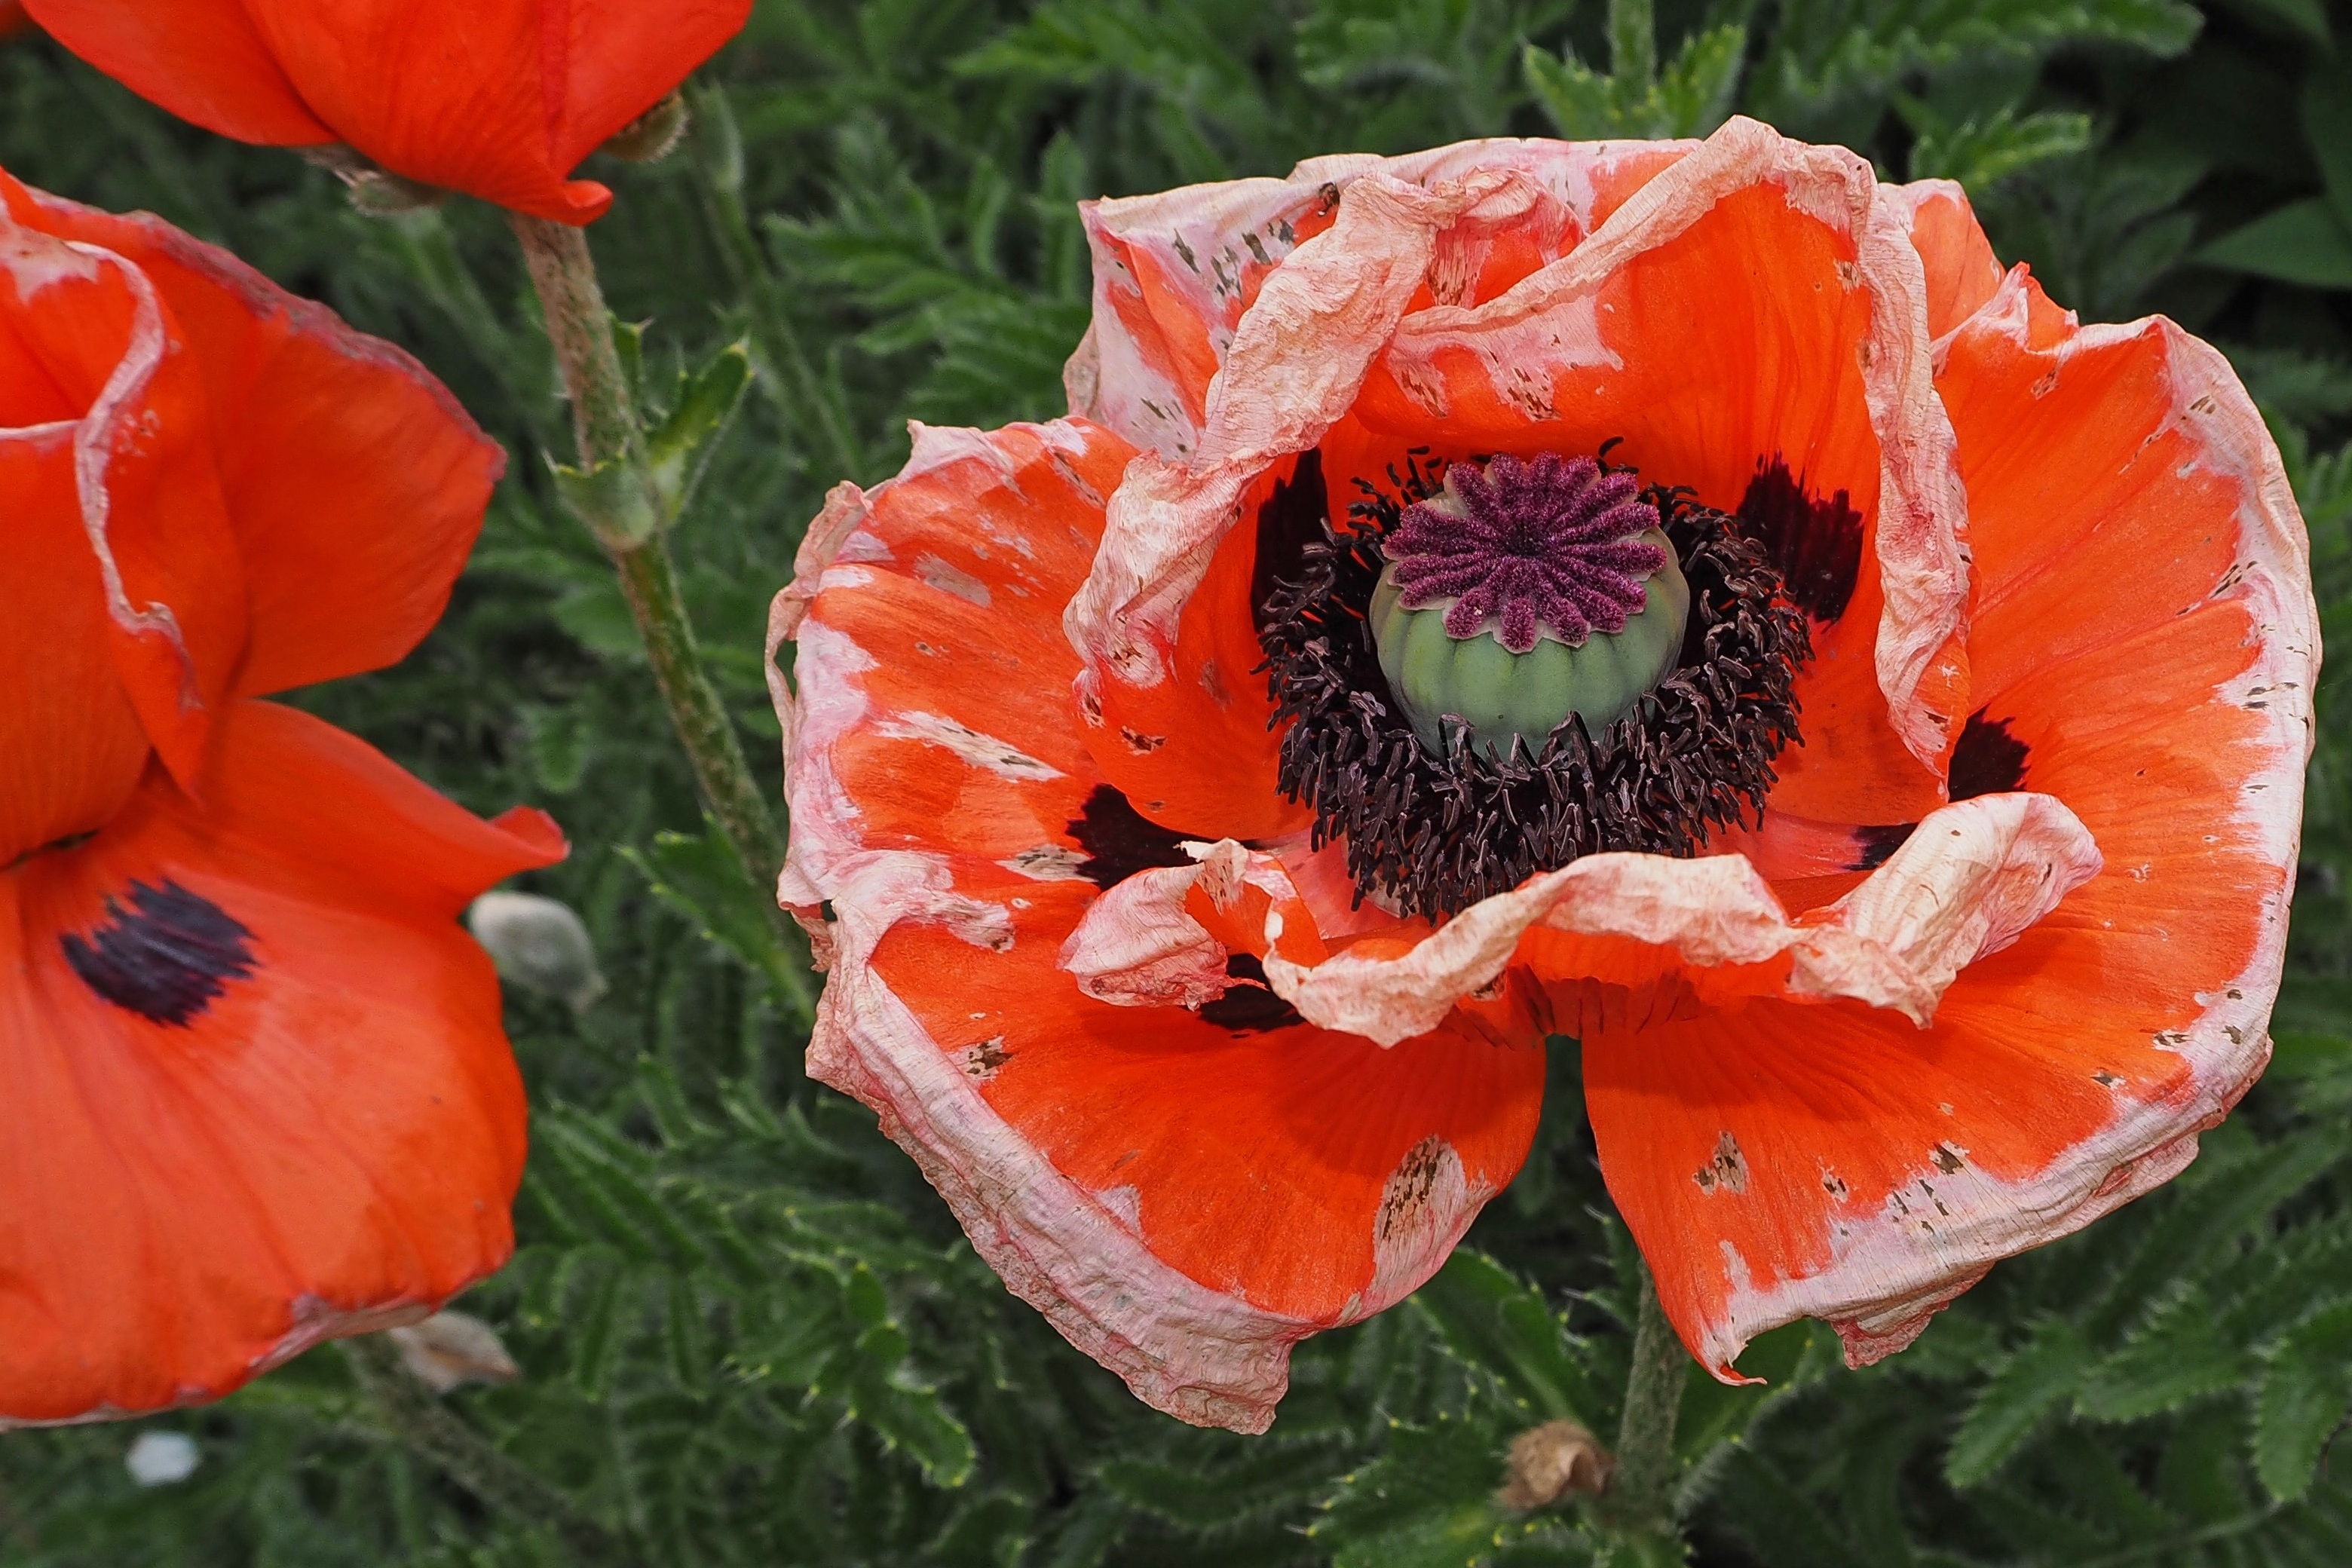
blossom, plant, flower, petal, bloom, red, flora, wildflower, withered, poppy, faded, coquelicot, flowering plant, wither, annual plant, land plant, poppy family